Frederick Thomas Lines

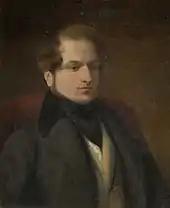
Lines' portrait of his father Samuel (1778–1863); in the collection of Birmingham Museums Trust.

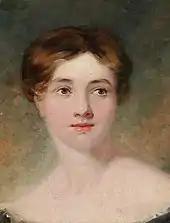
"Portrait of a Woman"; in the collection of Worcester City Museums, England.

Lines was the youngest son of Samuel Lines (1778–1863) and so a brother to Samuel Rostill Lines and Henry Harris Lines. He was born in 1808 but not baptised till age 30.